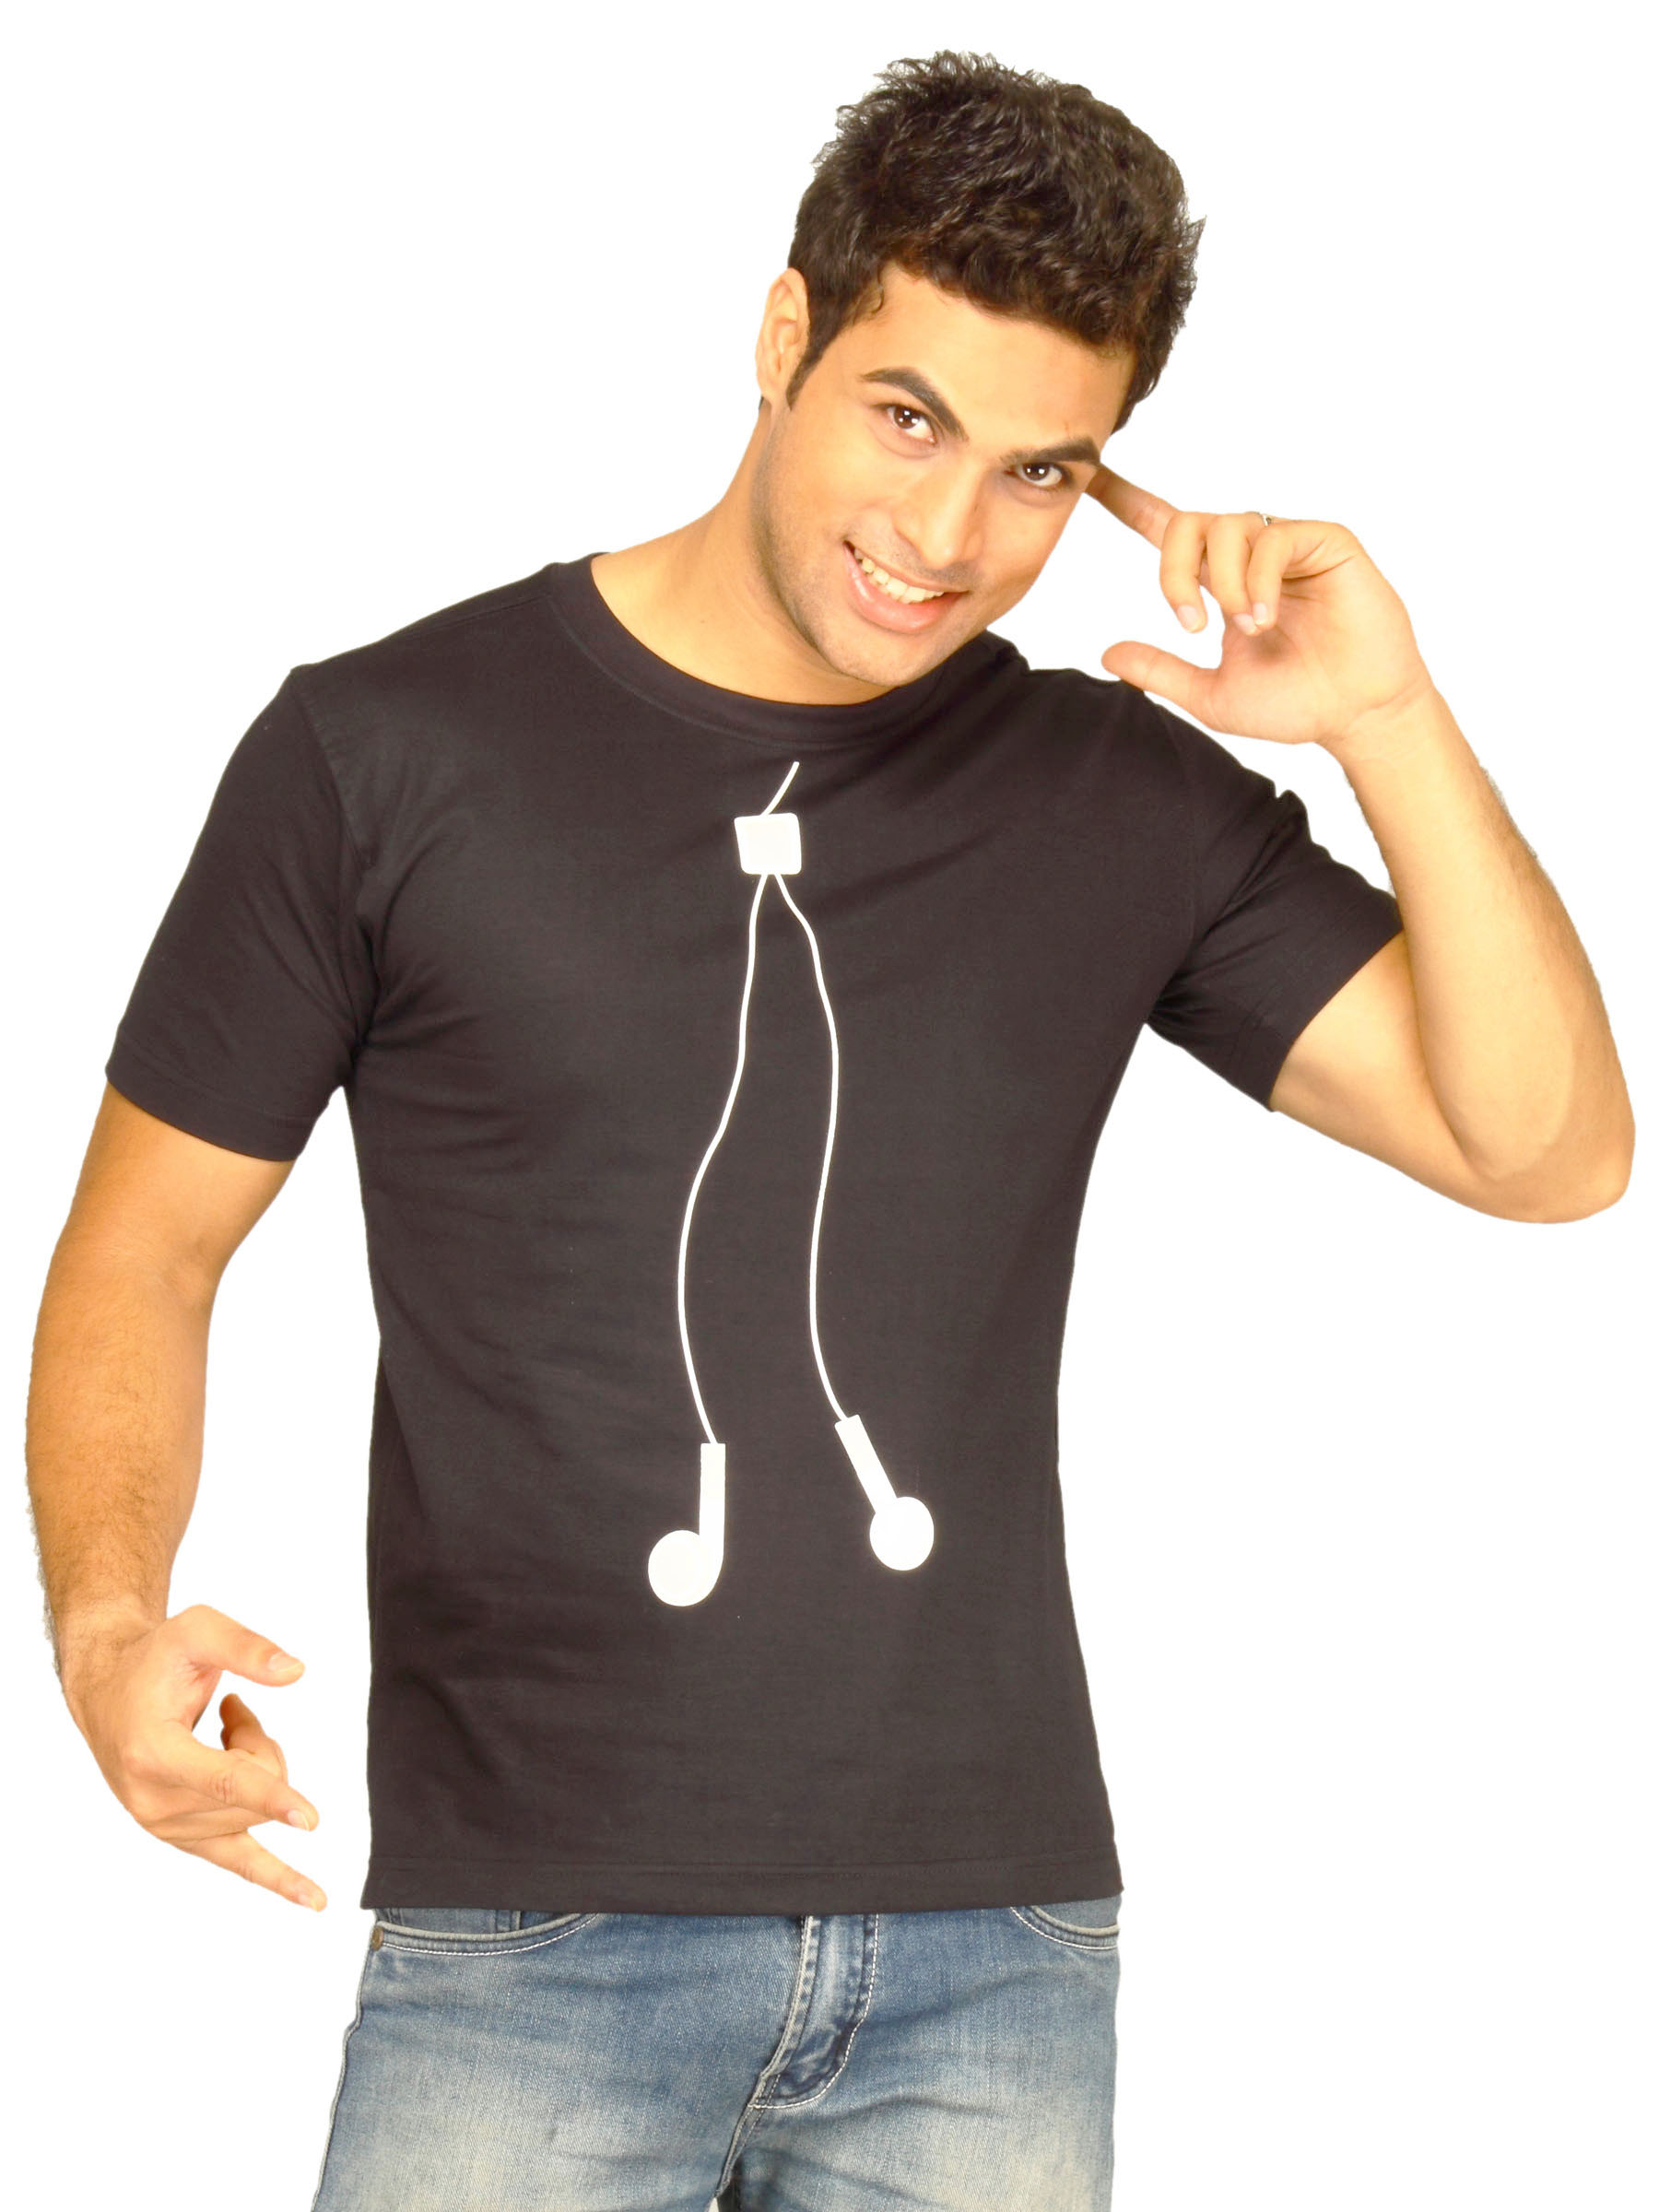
Myntra Men's Ear Plugs Black T-shirt
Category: Apparel / Topwear / Tshirts
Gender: Men
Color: Black
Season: Summer 2011
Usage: Casual